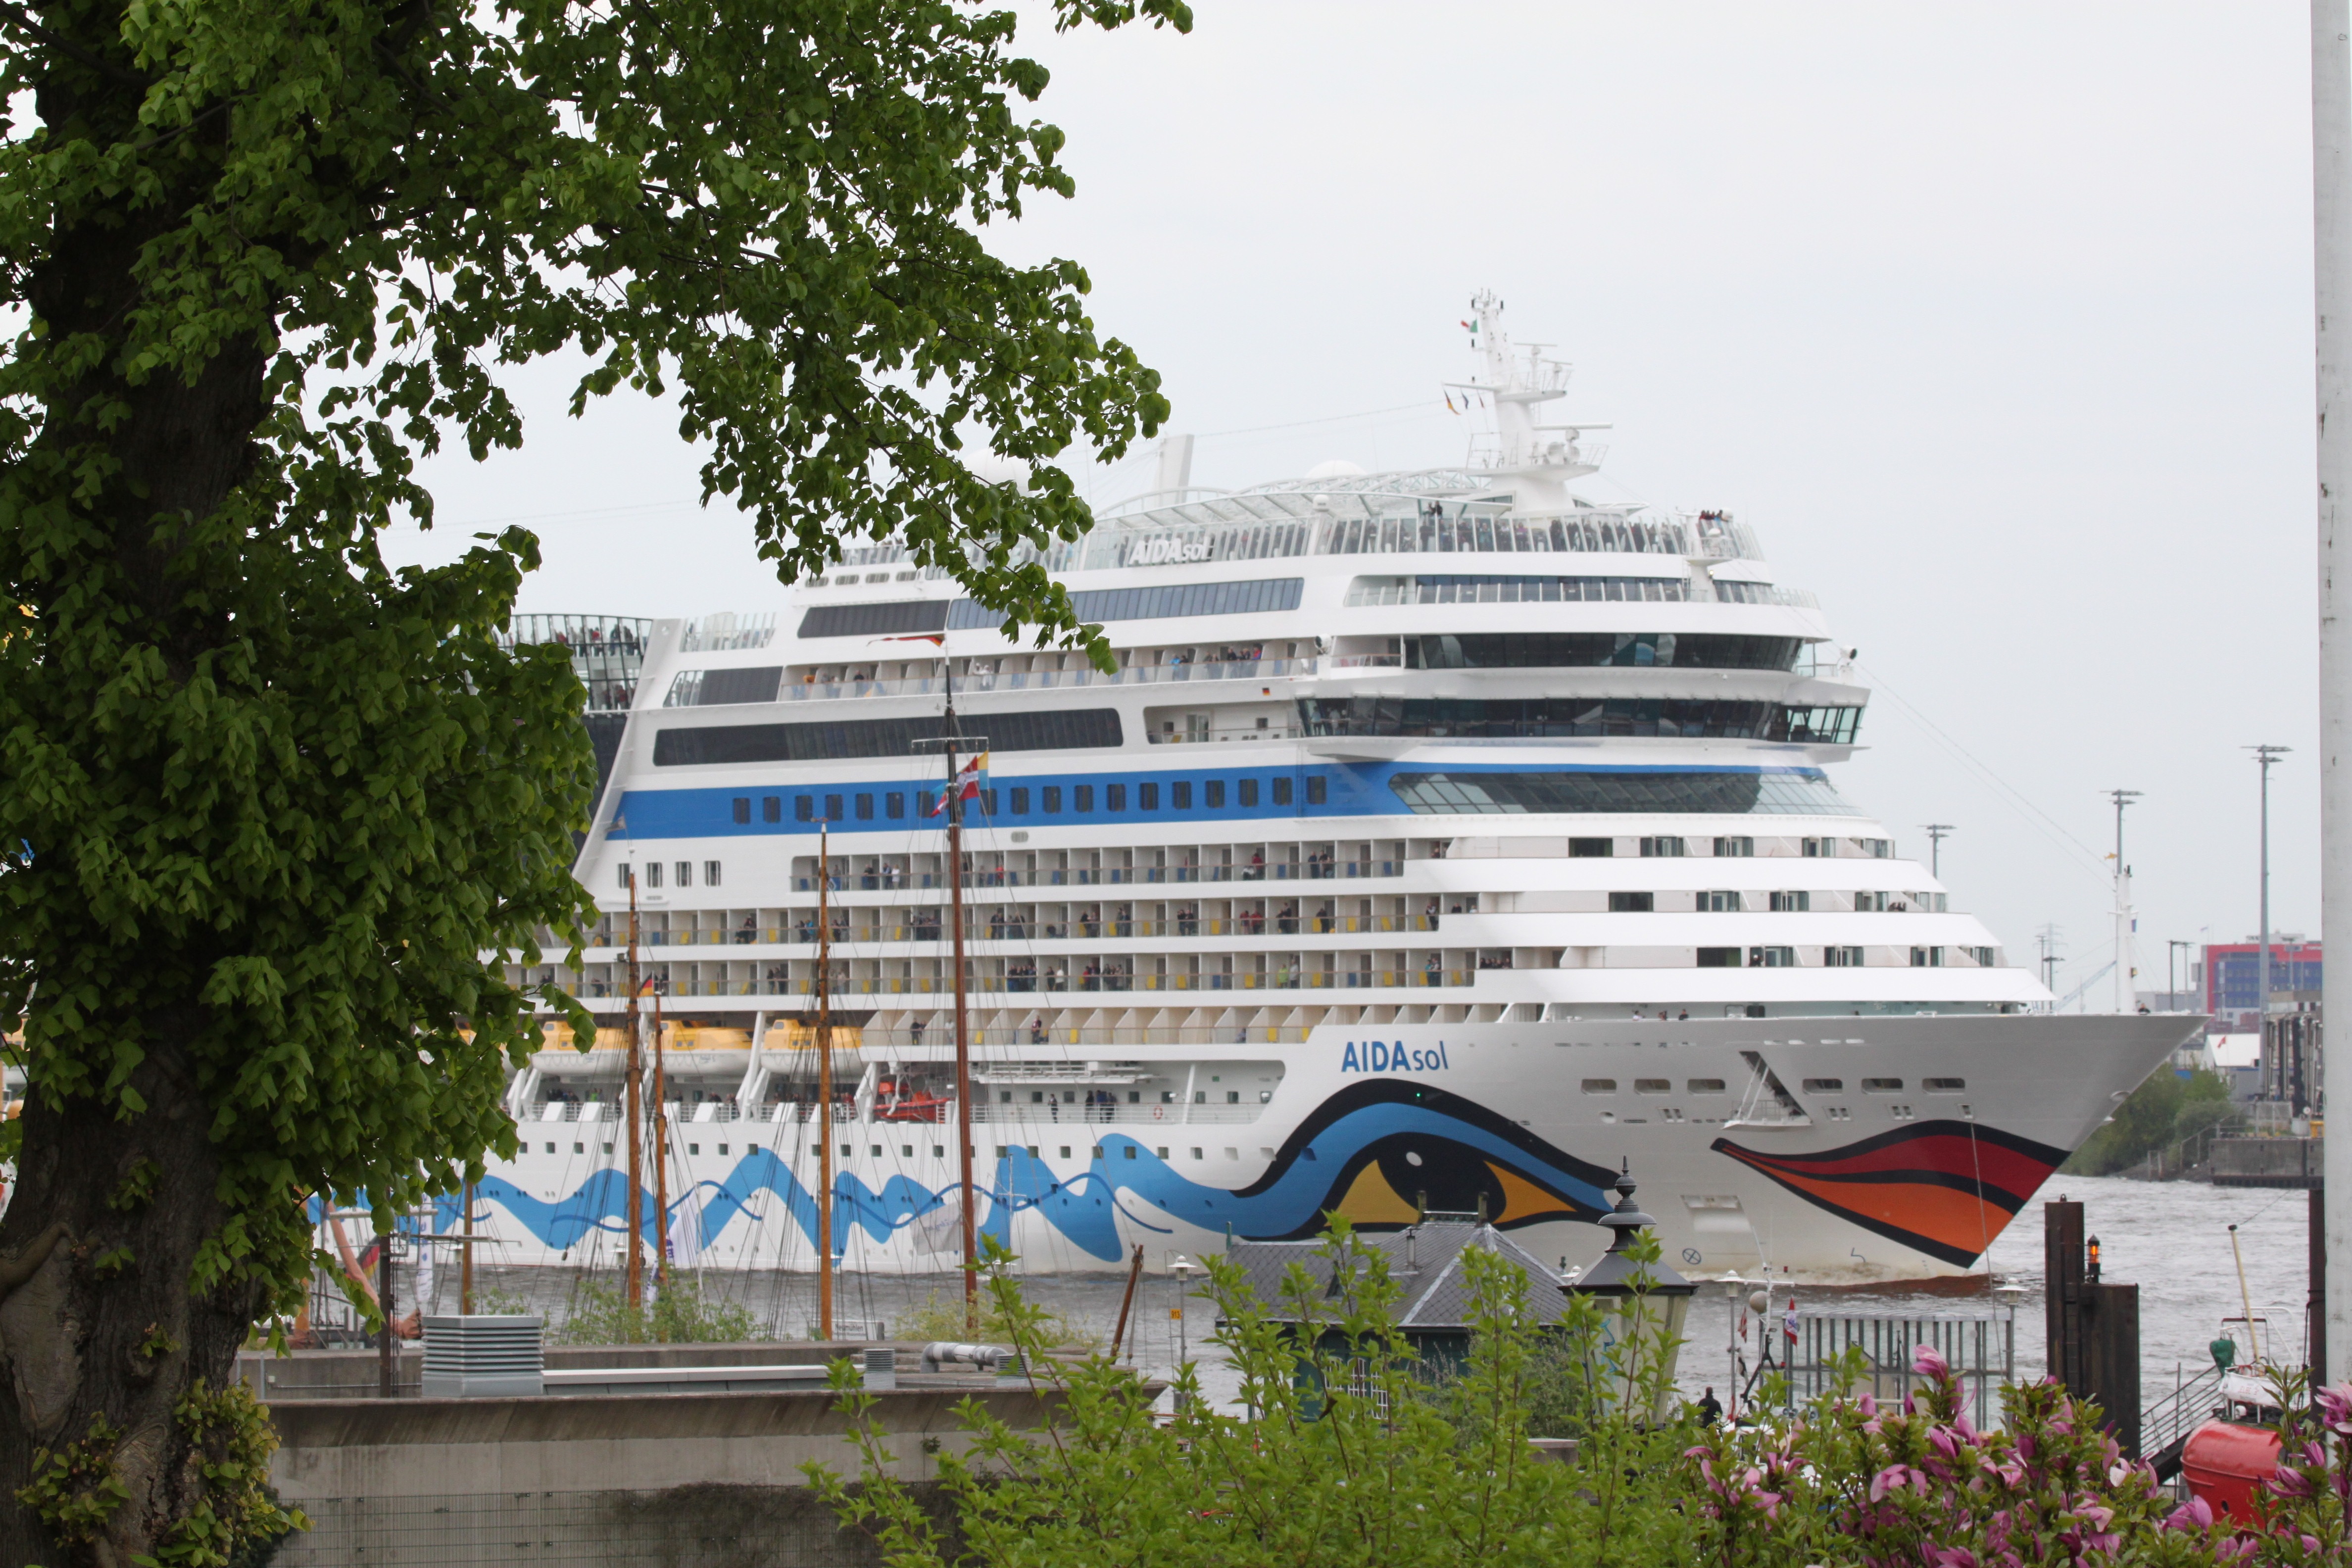
sea, water, ocean, dock, sky, ship, vehicle, port, boats, caribbean, watercraft, cruise ship, elbe, hamburg, hafengeburtstag, passenger ship, landungsbr cken, driving cruise ship, aida